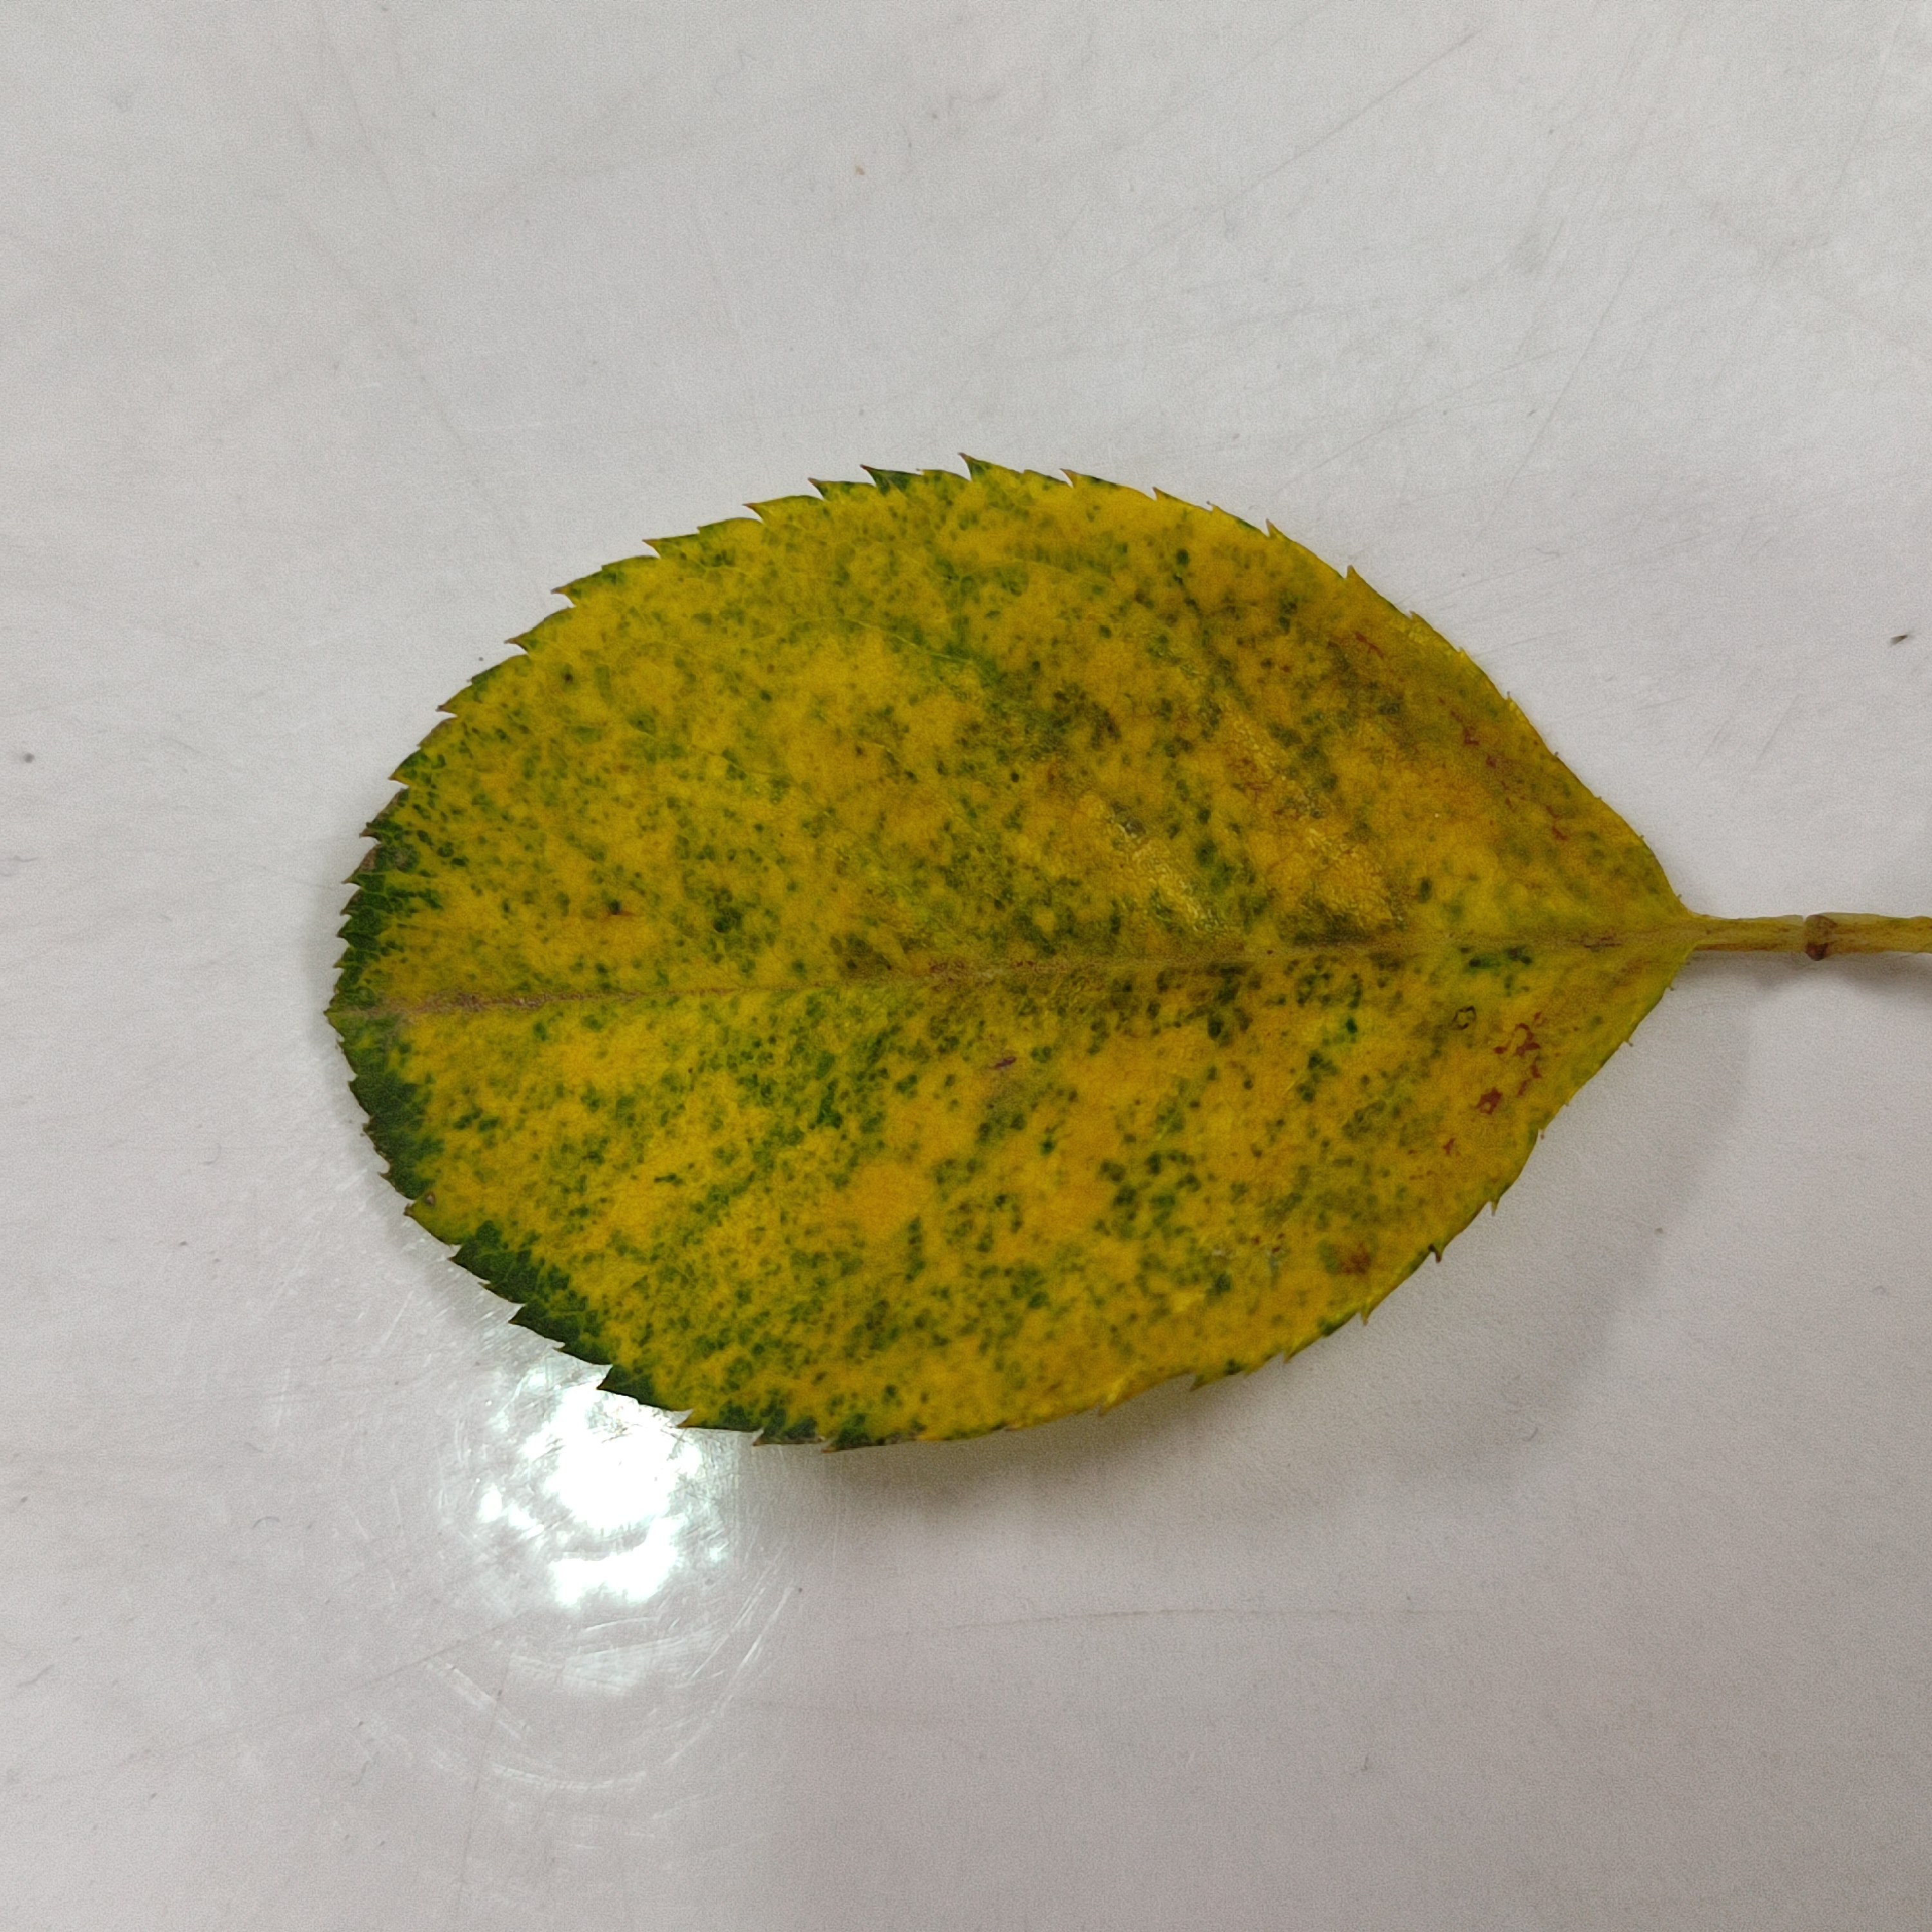
Label: Yellow Mosaic Virus